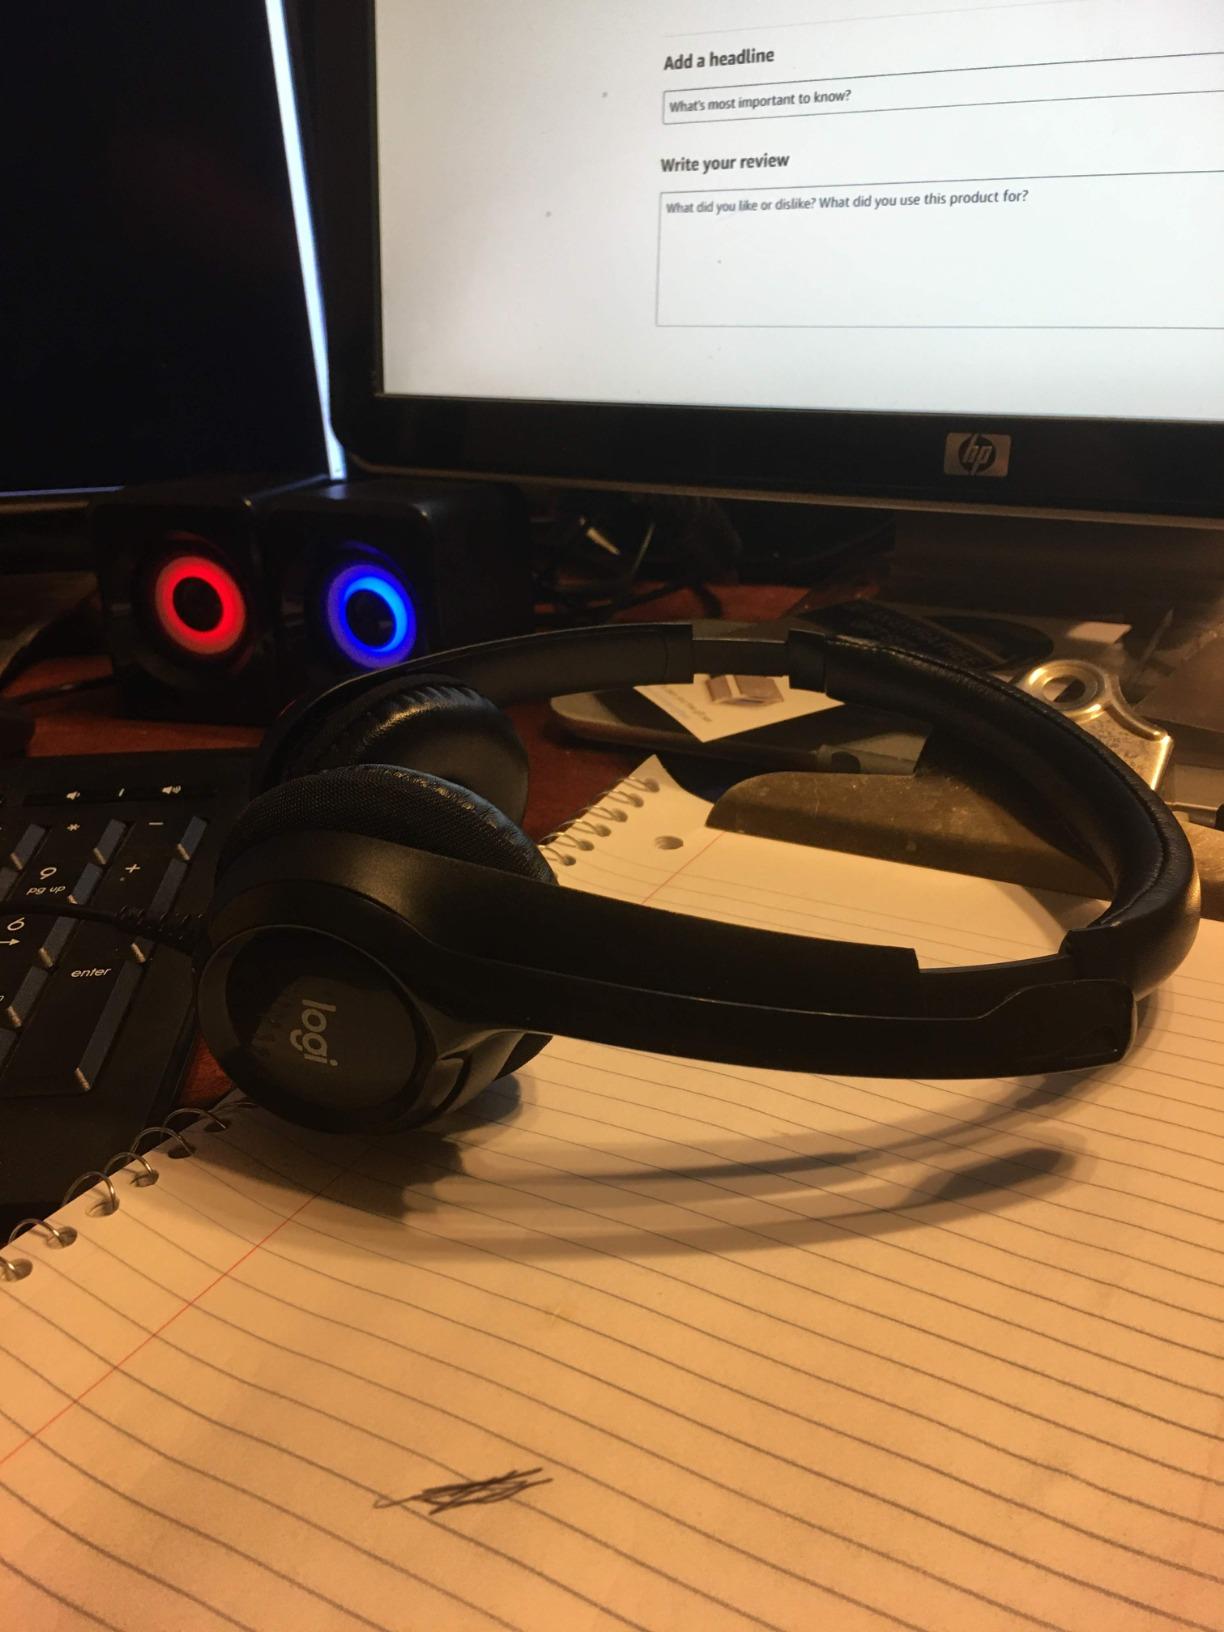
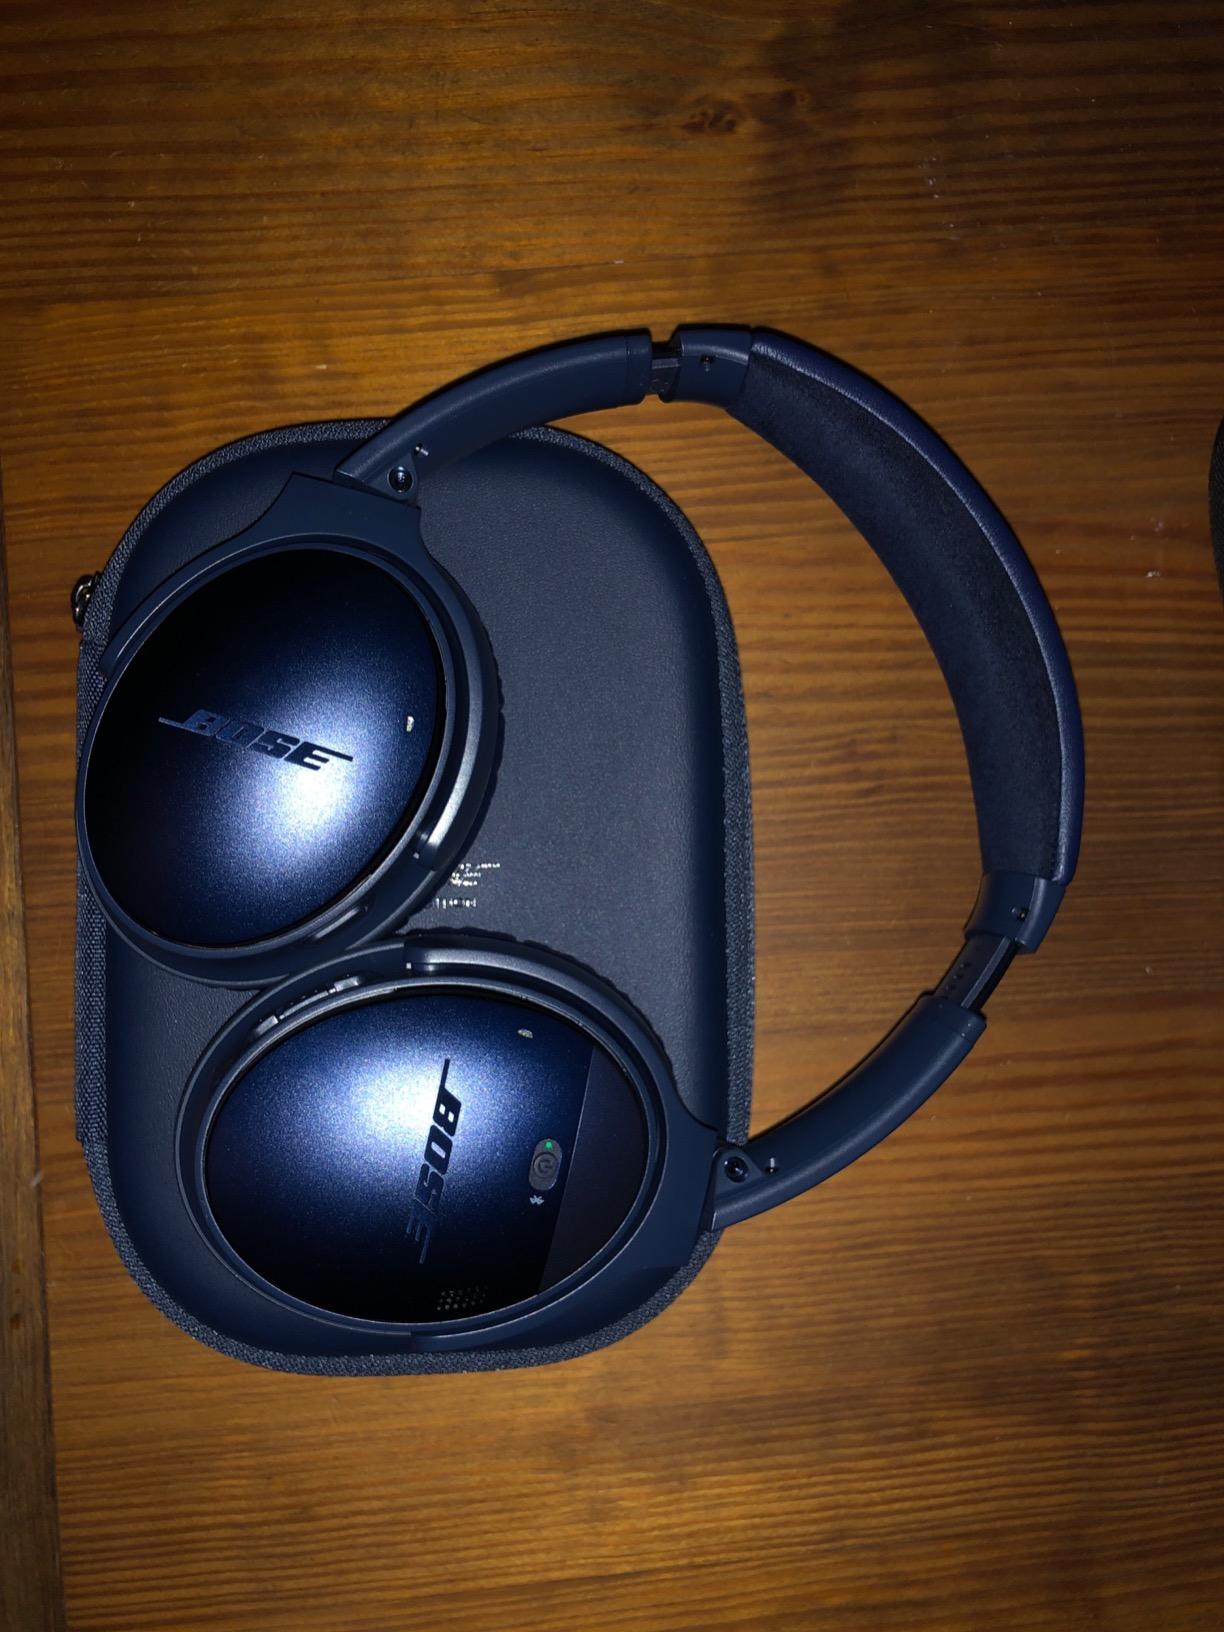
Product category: headphones
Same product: no